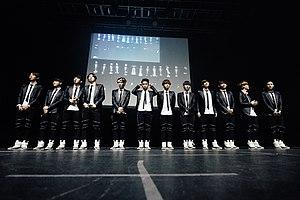
Topp Dogg est un boys band de hip-hop sud-coréen originaire de Séoul. Il est formé par Cho PD sous le label Stardom Entertainment en 2013. Le groupe se décompose en quatre parties : les magiciens, les dragons, les chevaliers et les lions. Topp Dogg compte six albums, et annoncent une tournée mondiale pour 2014, incluant l'Europe, l'Asie, et l'Amérique.